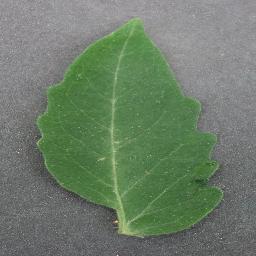
Label: Tomato___healthy